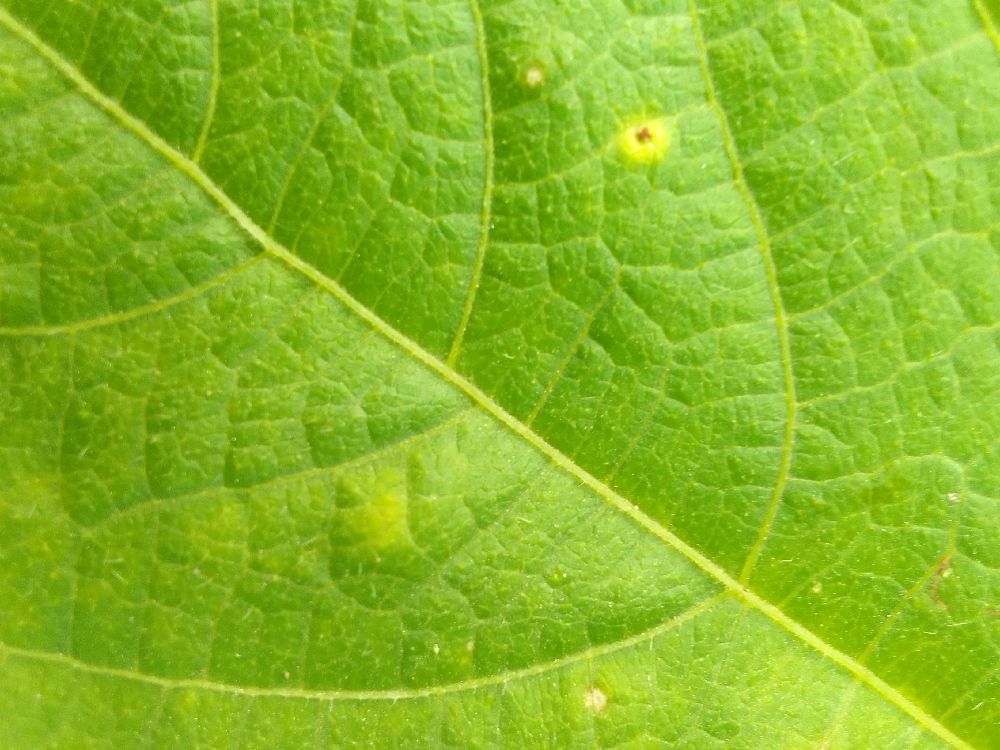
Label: rust